Mayanur (Karur)

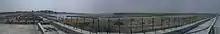
Panoramic view from the old dam

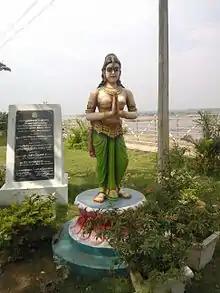
Sellandiamman (local temple deity)

Mayanur is situated in the Kaveri river basin in the Tamil Nadu plains. The Kaveri River flows through Mayanur's northern side. A check dam was constructed across the river for flood control and irrigation.